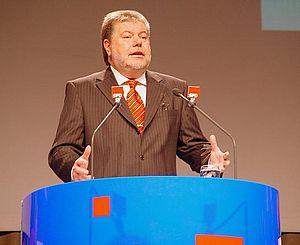
Kurt Beck, né le 5 février 1949 à Bad Bergzabern, est un homme politique allemand membre du Parti social-démocrate d'Allemagne.